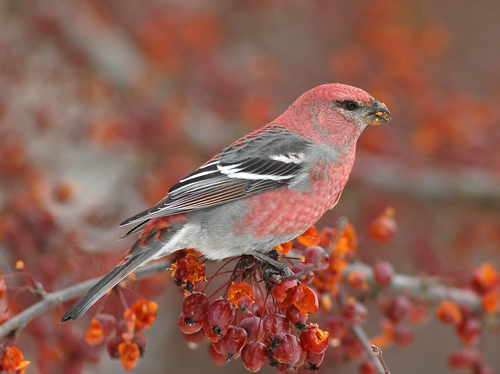
a bird who is red from the belly to the crown, grey from wings to the tail with white wing bars and a small curved beak.
a pink and grey small bird with a small beak and grey secondaries and primaries with white wingbars.
a small bird with a red head and and gray thighs, with a red and gray rump.
this lightly colored bird has a short pointed bill with a red head and breast.
a bird with a small triangular bill, pink crown and throat, white wingbars, and gray flank
this bird has wings that are black and has a red chest
this bird has wings that are black and has a red belly
this bird is red with grey and has a very short beak.
this red and gray bird has white wingbars and a short bill.
this bird has a grey body and its crown and breast are a light pink.
Species: Pine Grosbeak